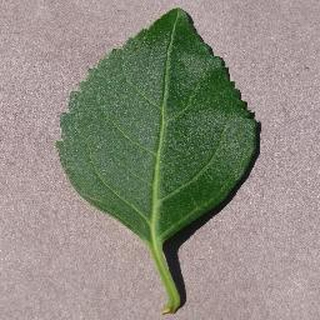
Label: healthy_cherry